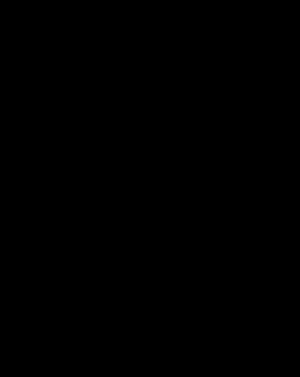
Le détramage est une fonction logicielle qui consiste à corriger l'effet de moirage qui apparait lors de la numérisation de documents imprimés avec une trame, notamment les images, et qui produit une sorte de quadrillage.